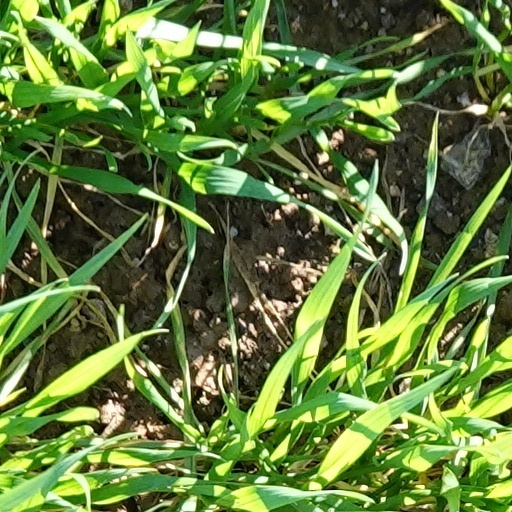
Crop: wheat